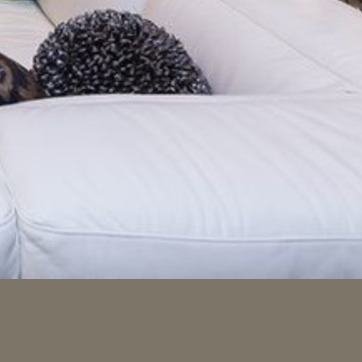
Material: leather